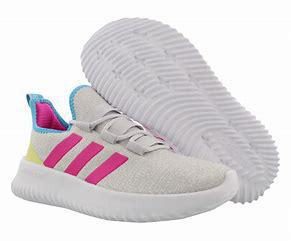
Brand: Adidas
Model: Kaptir